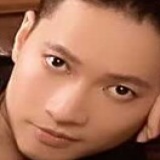
ca sĩ S.T Sơn Thạch